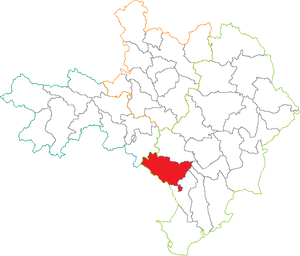
Situation du canton dans le département du Gard (France)
Le canton de Sommières est une ancienne division administrative du département du Gard, dans l’arrondissement de Nîmes.